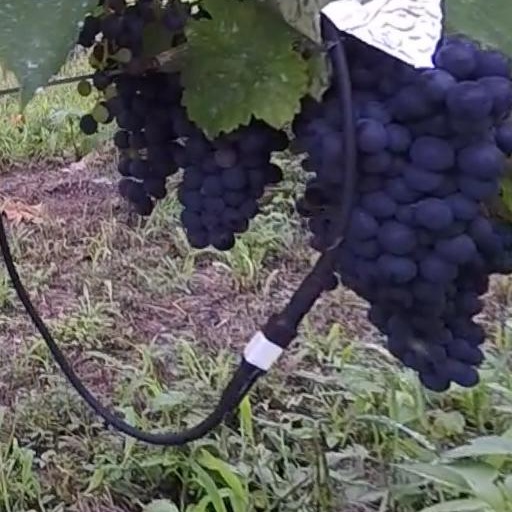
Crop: grape